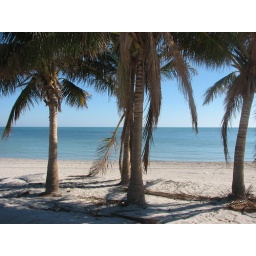
Can't visit a beach without that typical one in a million palm tree shot.